Chris McCormack (triathlete)

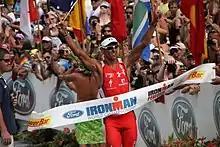
Chris McCormack wins the Ironman World Championship 2010

In 2002, Macca shifted his focus to Ironman racing. He won Ironman Australia on debut in 2002 and then defended that title in 2003, winning again in 2004, 2005 and 2006 to beat the previous consecutive win record set by Pauli Kiuru.